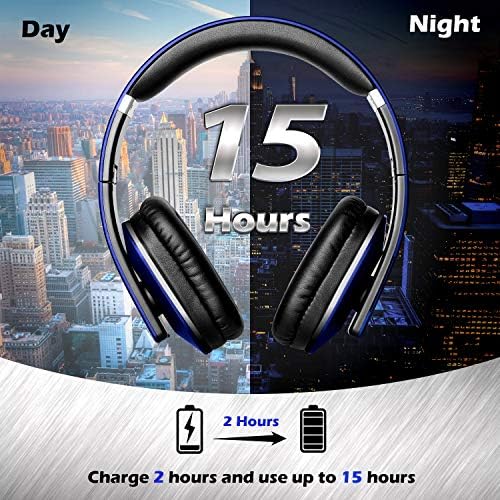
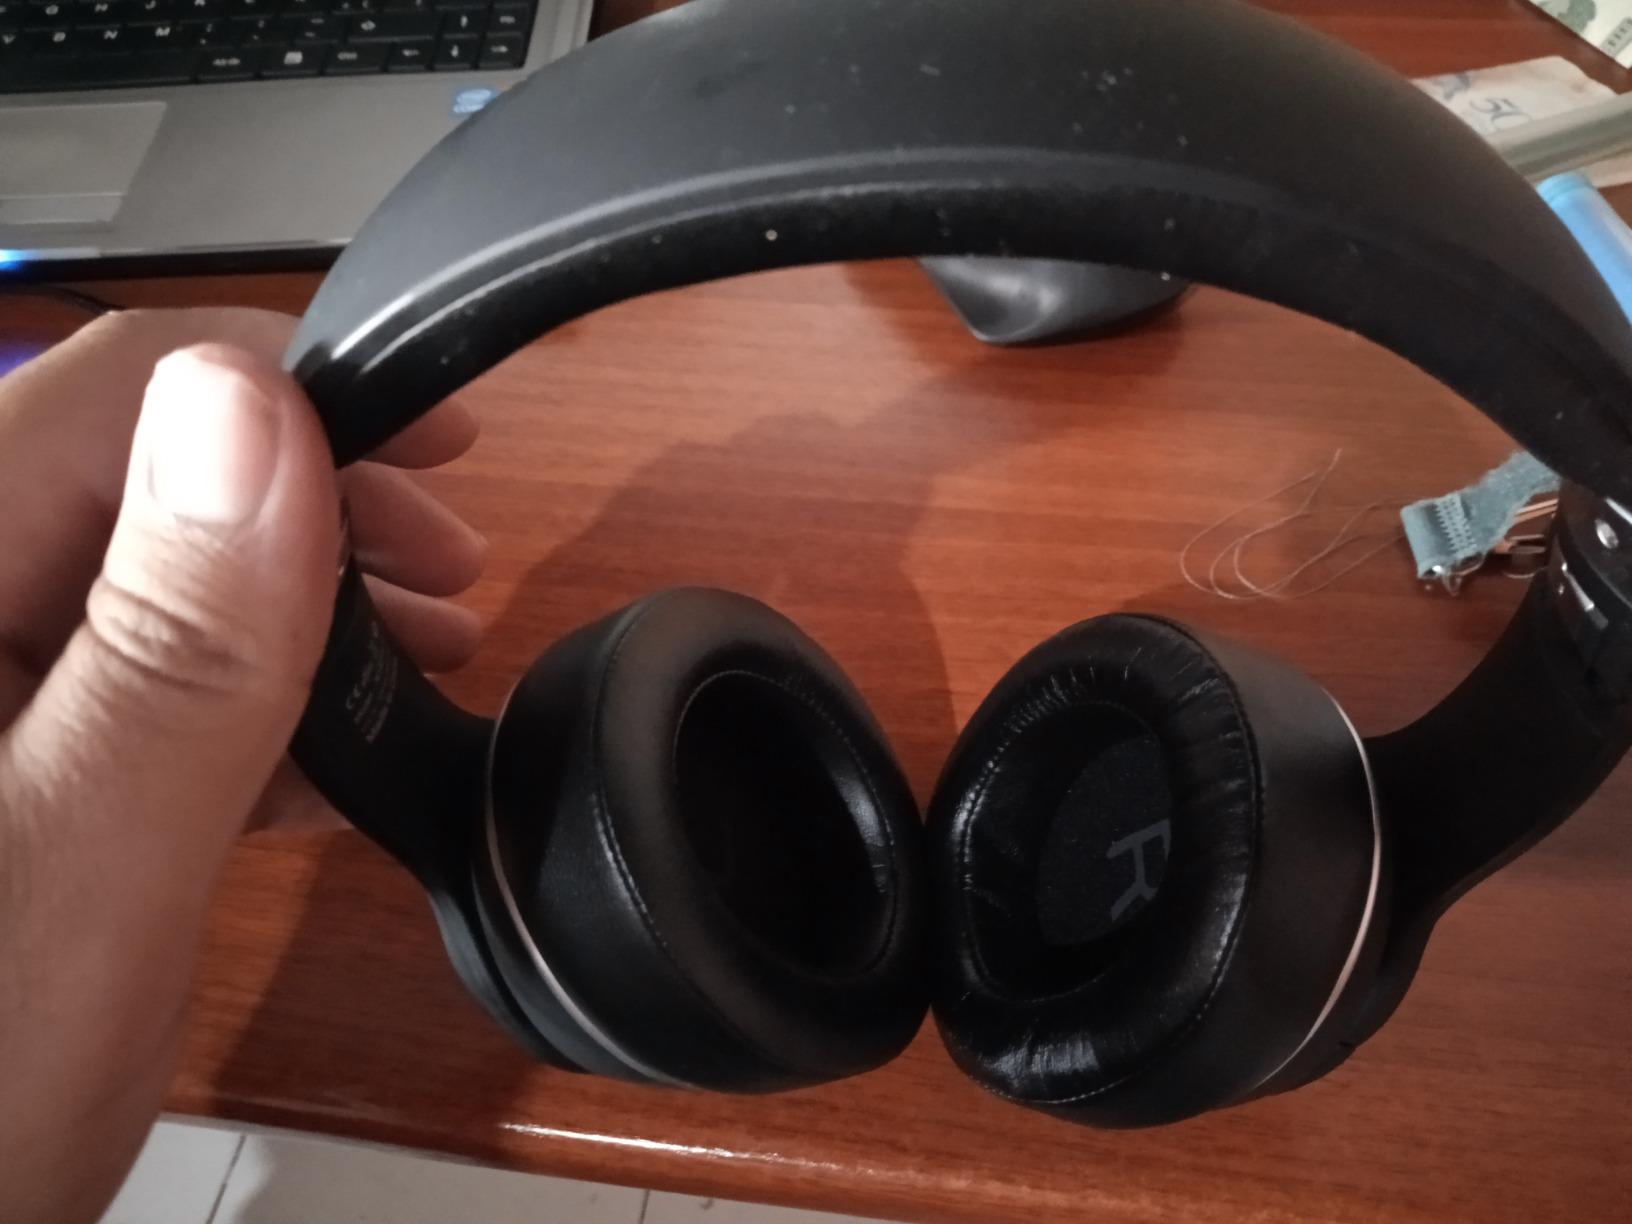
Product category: headphones
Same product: no